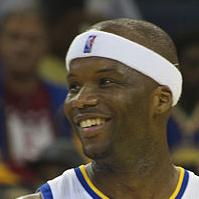
Age: 35